List of World War II infantry weapons

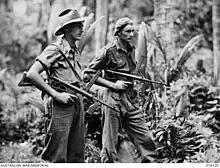
Two Australian soldiers equipped with Owen submachine guns

Before being conquered by Germany, the Belgian Army used their own equipment up to 1940. Free Belgian forces were equipped by UK, however colonial troops of Force Publique in East Africa had to use outdated weaponry.